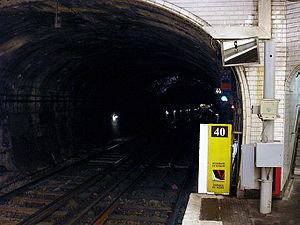
Station Bolivar, de la ligne 7bis du métro de Paris, France.
La ligne 7 bis du métro de Paris est l'une des seize lignes du réseau métropolitain de Paris.